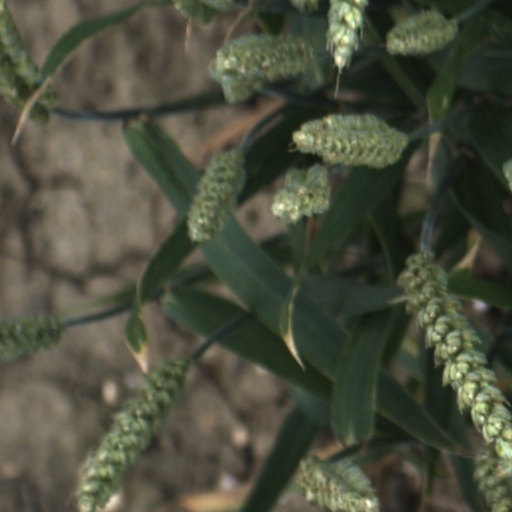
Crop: wheat